Endometrioid tumor

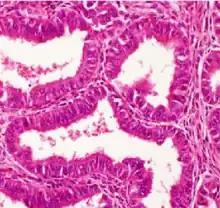
Histopathology of a well-differentiated endometrioid adenocarcinoma in the ovary

Endometrioid tumors are a class of tumors that arise in the uterus or ovaries that resemble endometrial glands on histology. They account for 80% of endometrial carcinomas and 20% of malignant ovarian tumors.